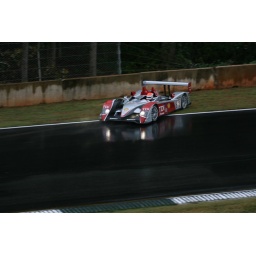
asphalt to green grass. concrete below and behind. perhaps the car stops